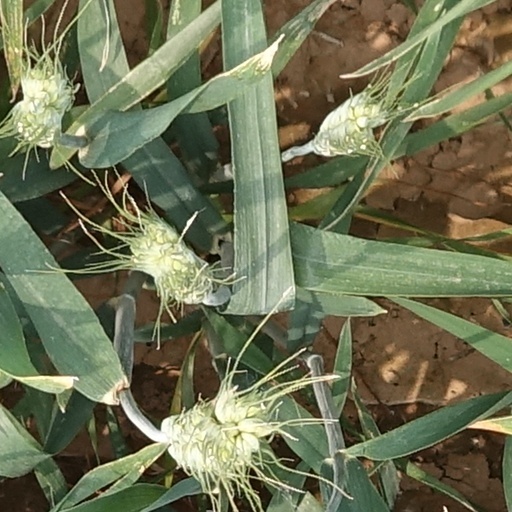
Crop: wheat